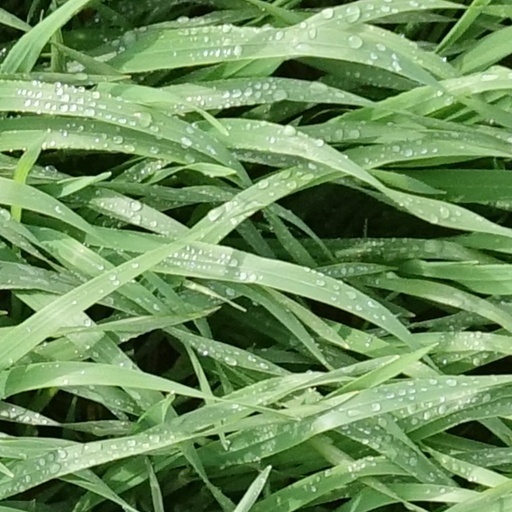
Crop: wheat